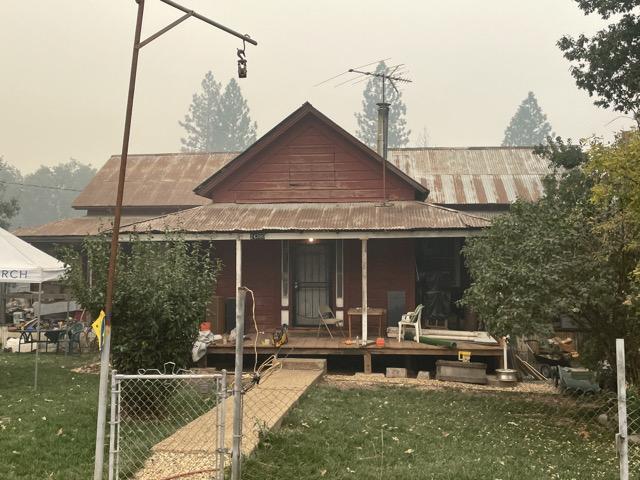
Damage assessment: no_damage